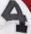
Number: 4